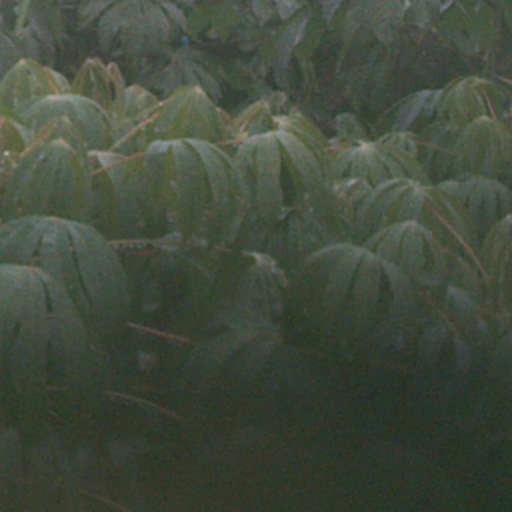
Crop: cassava